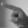
ASL letter: P